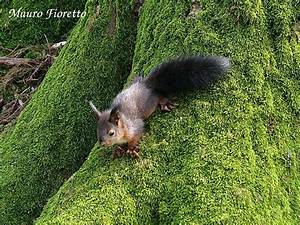
Label: squirrel